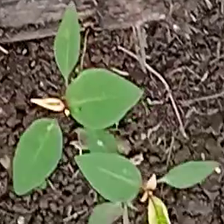
Weed species: Moti_dudhi(Euphorbia_geneculata_L)